23rd Hong Kong Film Awards

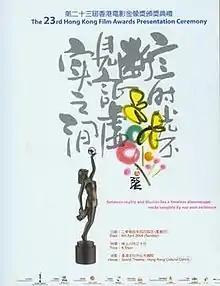

Ceremony for the 23rd Hong Kong Film Awards was held on 4 April 2004 in the Hong Kong Cultural Centre. Hosts for the ceremony consisted of Dayo Wong and a line-up of nine female celebrities, namely Bowie Tsang, Athena Chu, Candice Yu, Cherrie Ying, Terri Kwan, Ada Choi, Josie Ho, Kristy Yang and Jo Koo. Twenty-three winners in nineteen categories were unveiled. "Running on Karma" clinched the award for Best Film, while its leading man Andy Lau received his second Best Actor title in the Hong Kong Film Awards.